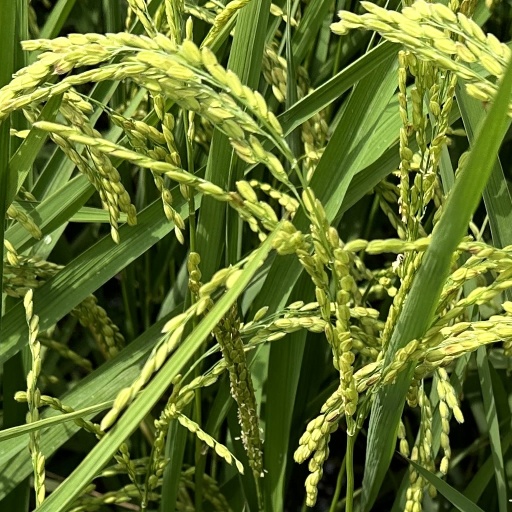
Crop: rice